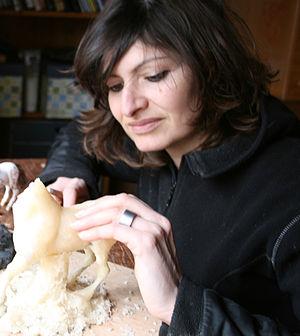
Marine Oussedik sculptant un modèle de cheval en cire dans son atelier de sculpture, en Picardie.
Marine Oussedik, née le 20 mai 1967, est une artiste peintre, sculptrice et illustratrice équestre française.